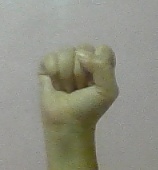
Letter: saad